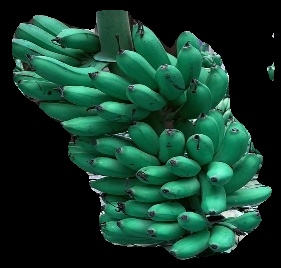
Variety: rasbale
Grade: grade1